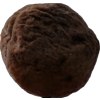
Label: peach